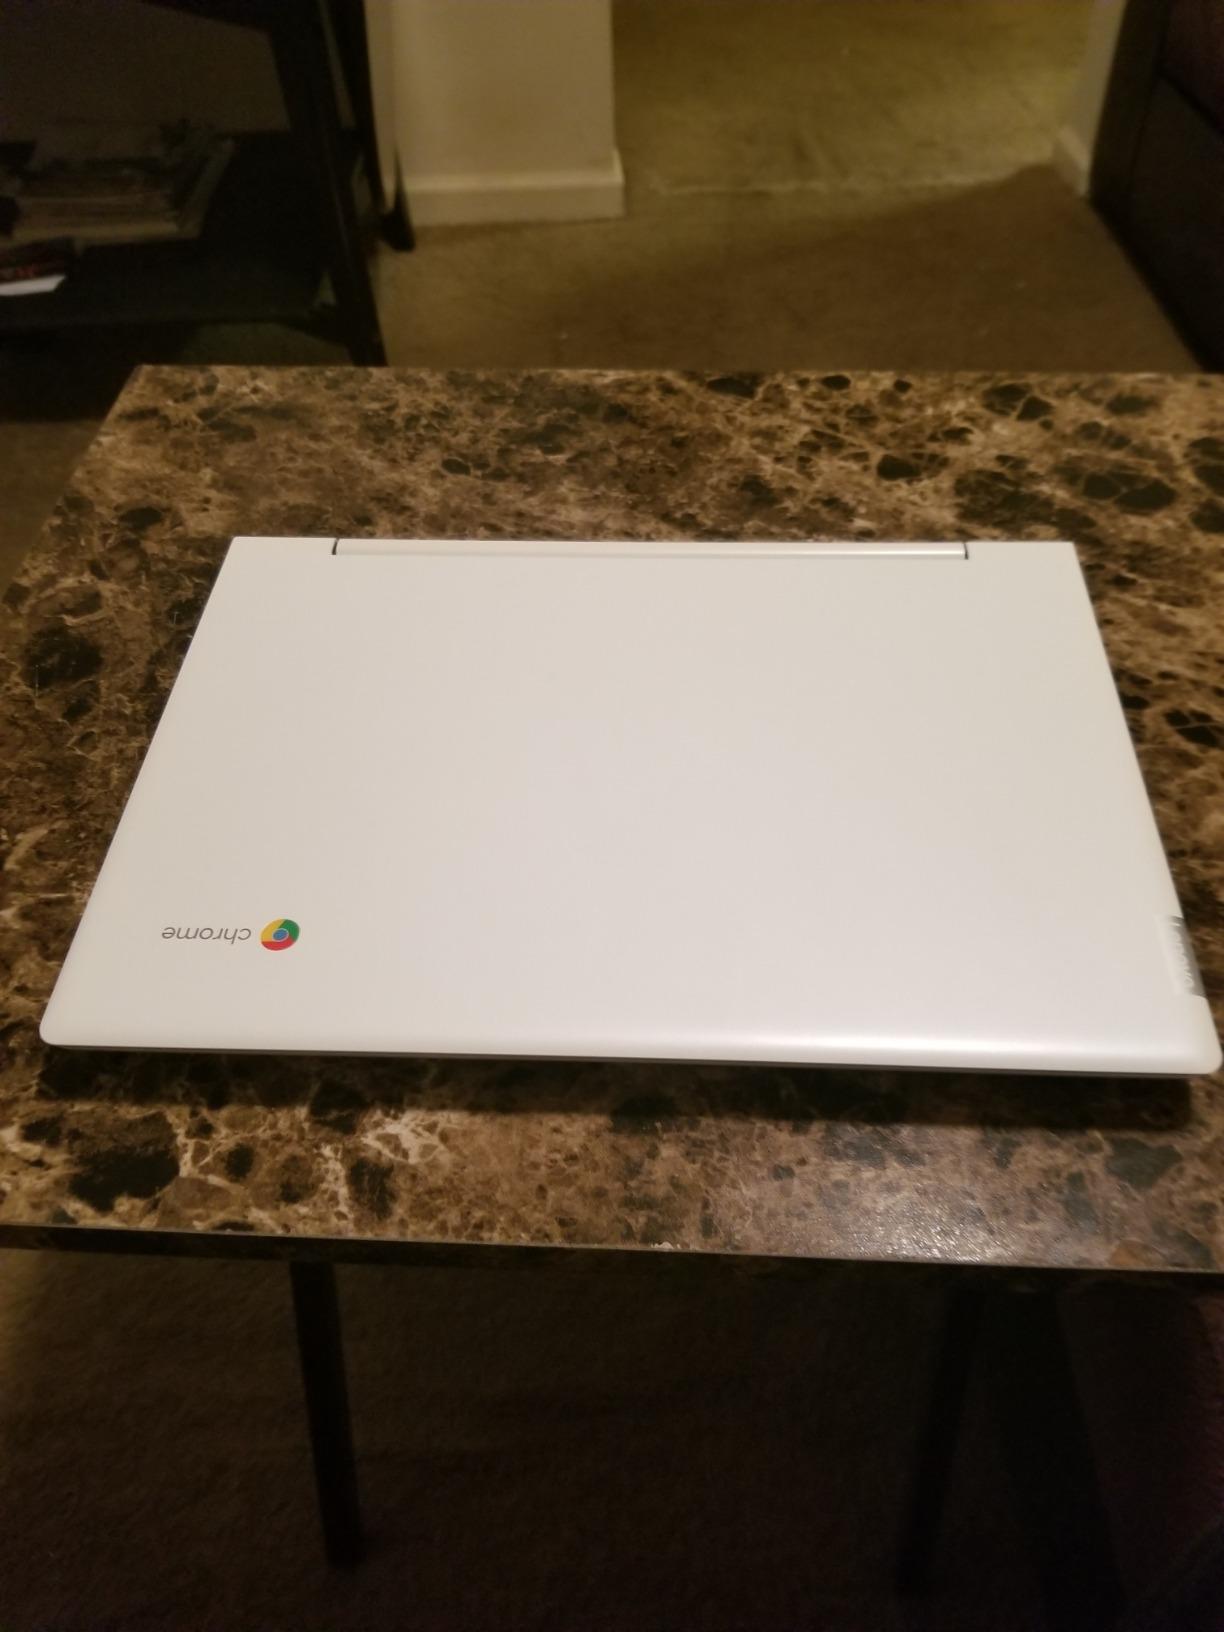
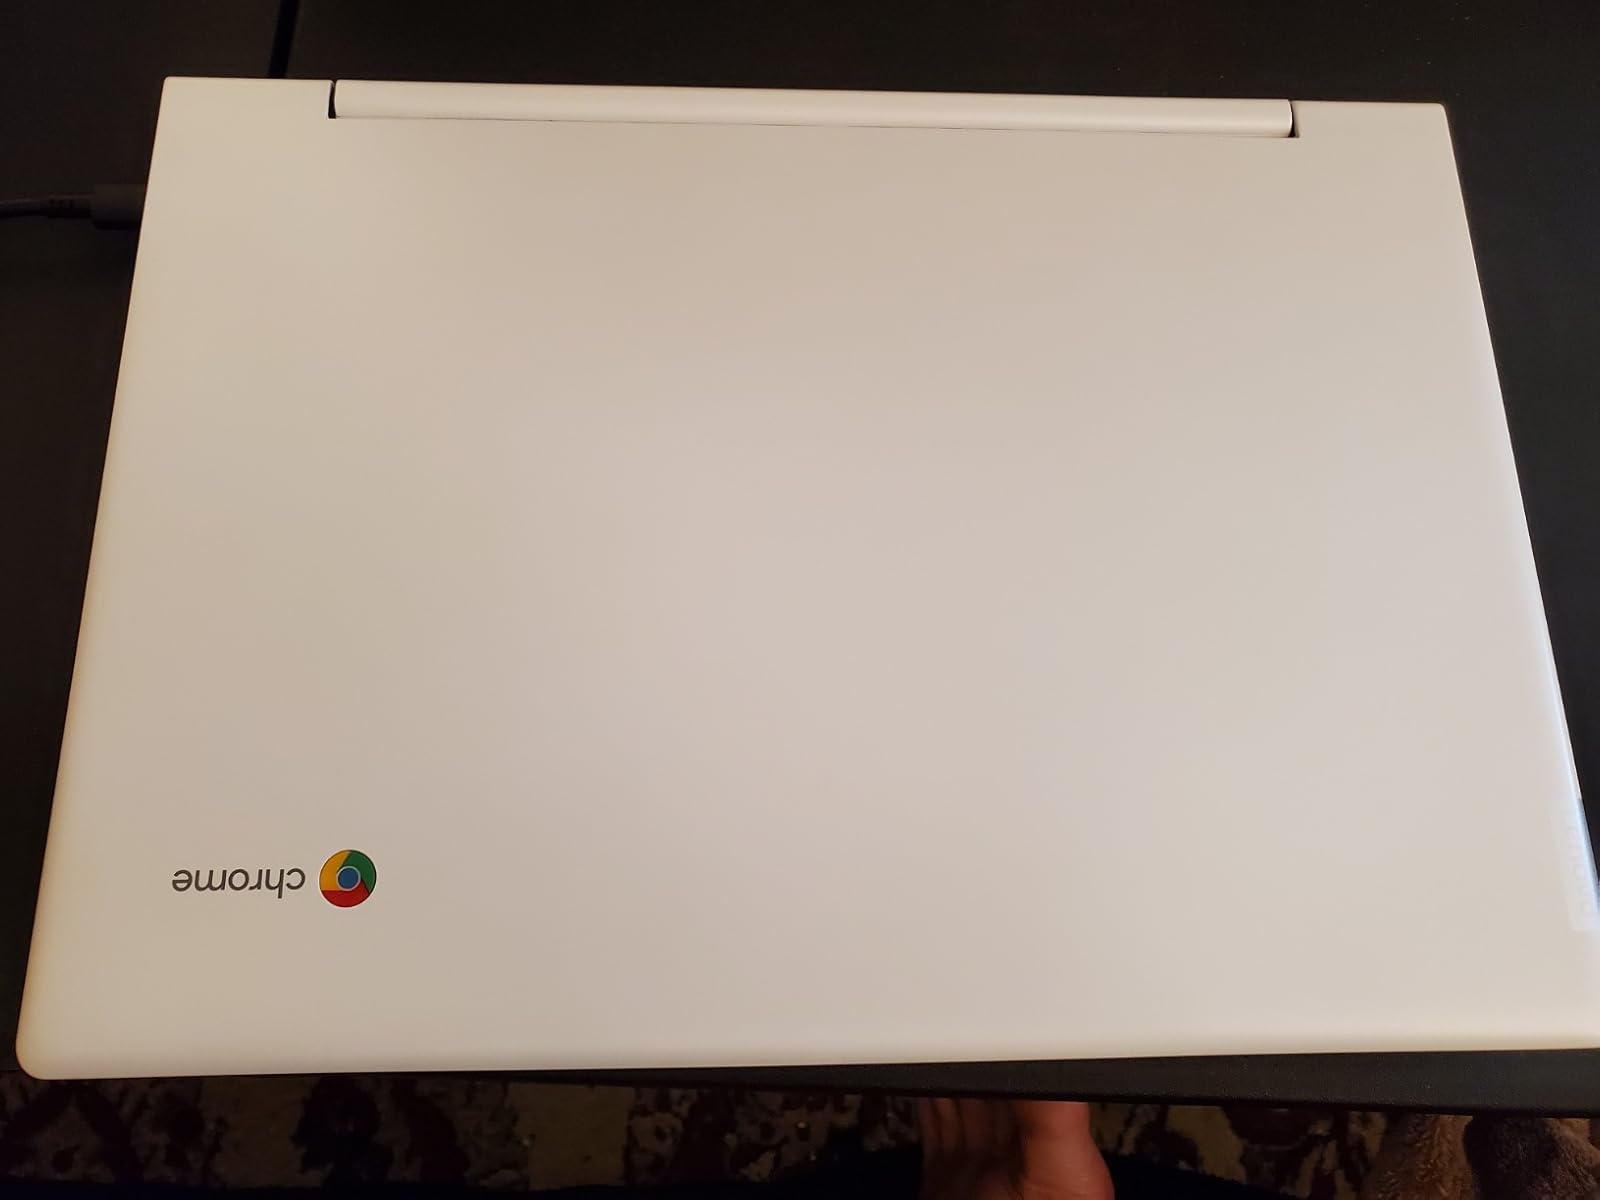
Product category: laptop
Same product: yes